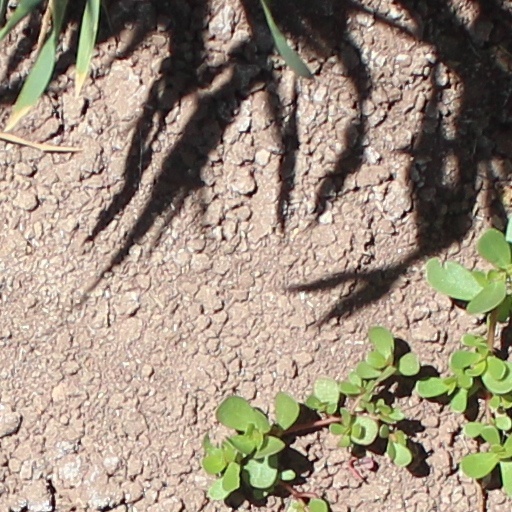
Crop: wheat